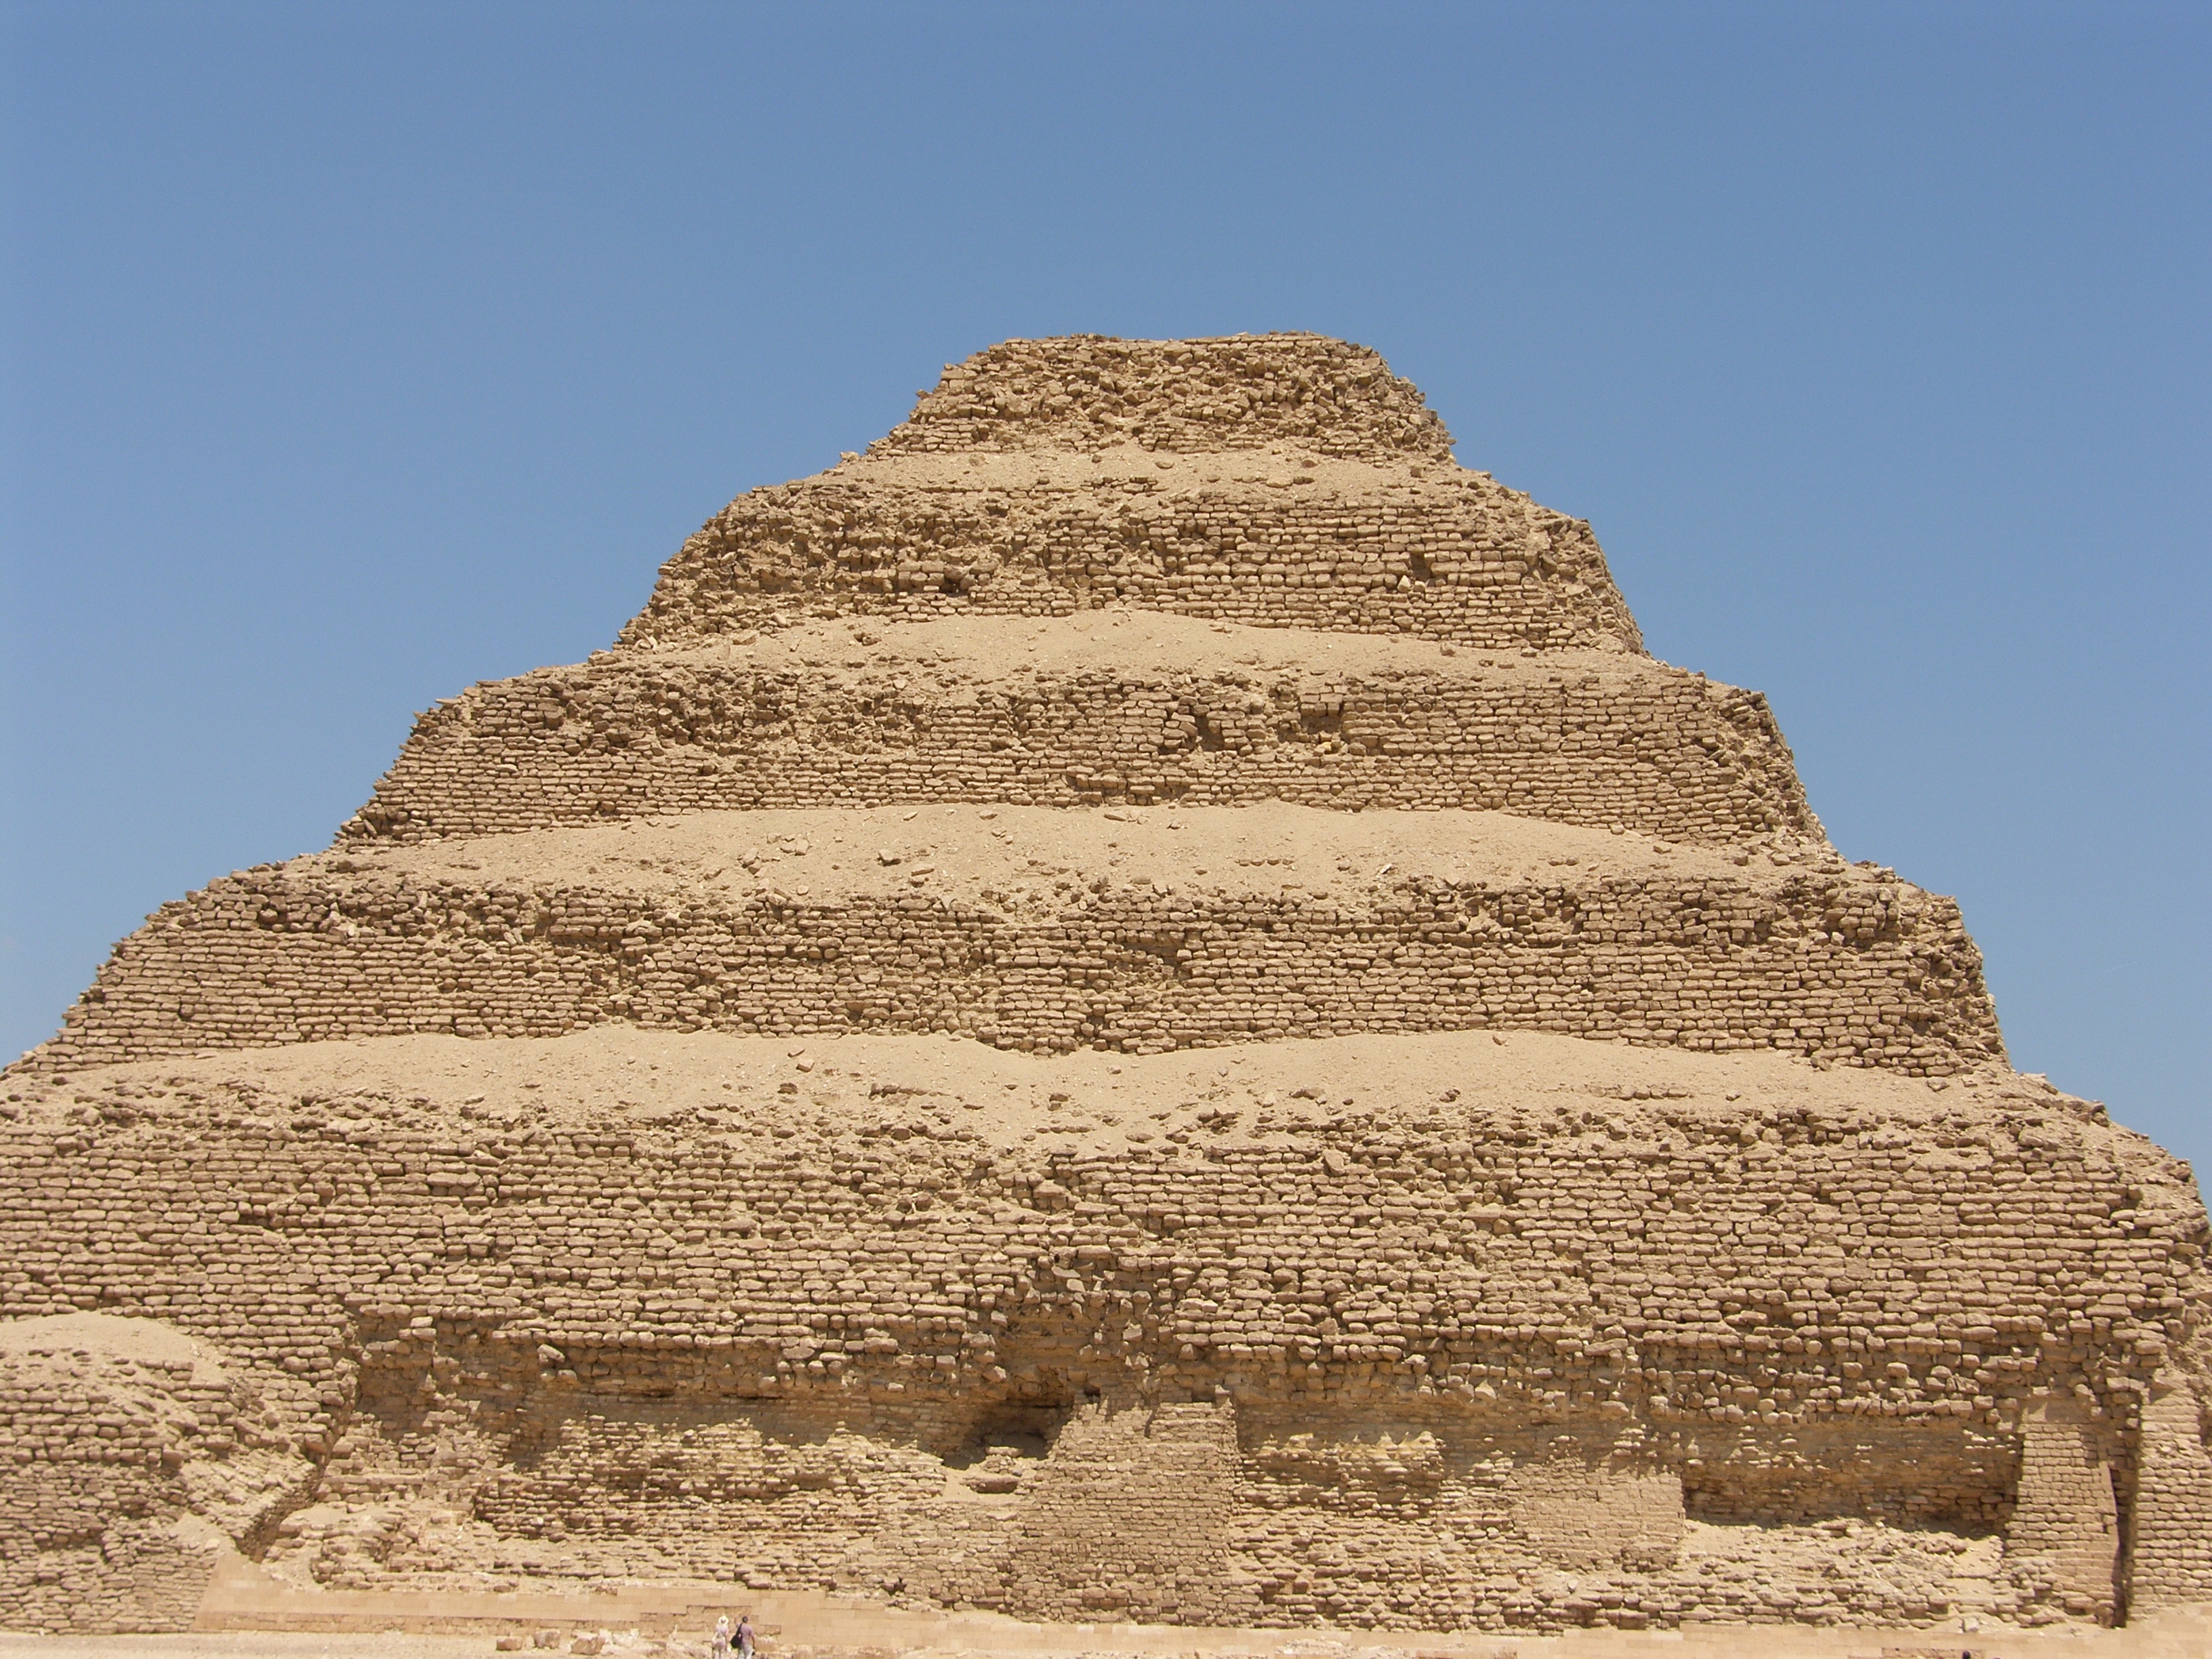
monument, travel, formation, pyramid, landmark, egypt, temple, badlands, wadi, archaeological site, historic site, motive, ancient history, maya civilization